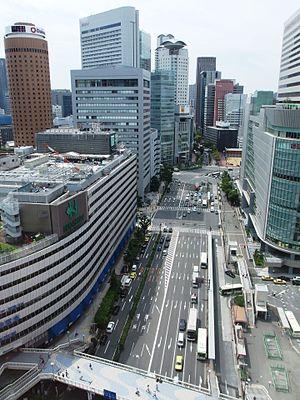
La préfecture d'Osaka est la deuxième plus peuplée des 47 préfectures du Japon. Osaka, capitale de la préfecture, est aussi la deuxième puissance économique du pays après la capitale Tokyo. Le PIB dans la région du Keihanshin est de 240 milliards d'euros, ce qui en fait une des régions les plus productives du monde.